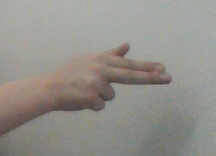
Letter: ghain